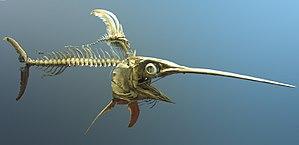
L'espadon est une espèce de poissons pélagiques des mers tropicales et tempérées, unique représentant de la famille des Xiphiidés. Il peut dépasser les 2 m de long et peser plus de 100 kg. Il possède un long « bec » plutôt aplati qui représente le tiers de la longueur totale de l'animal. L'espadon se nourrit de calmars et de poissons. Il peut atteindre les 90 km/h en vitesse de pointe.